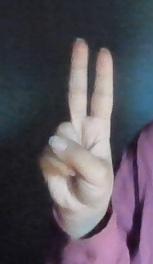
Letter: taa